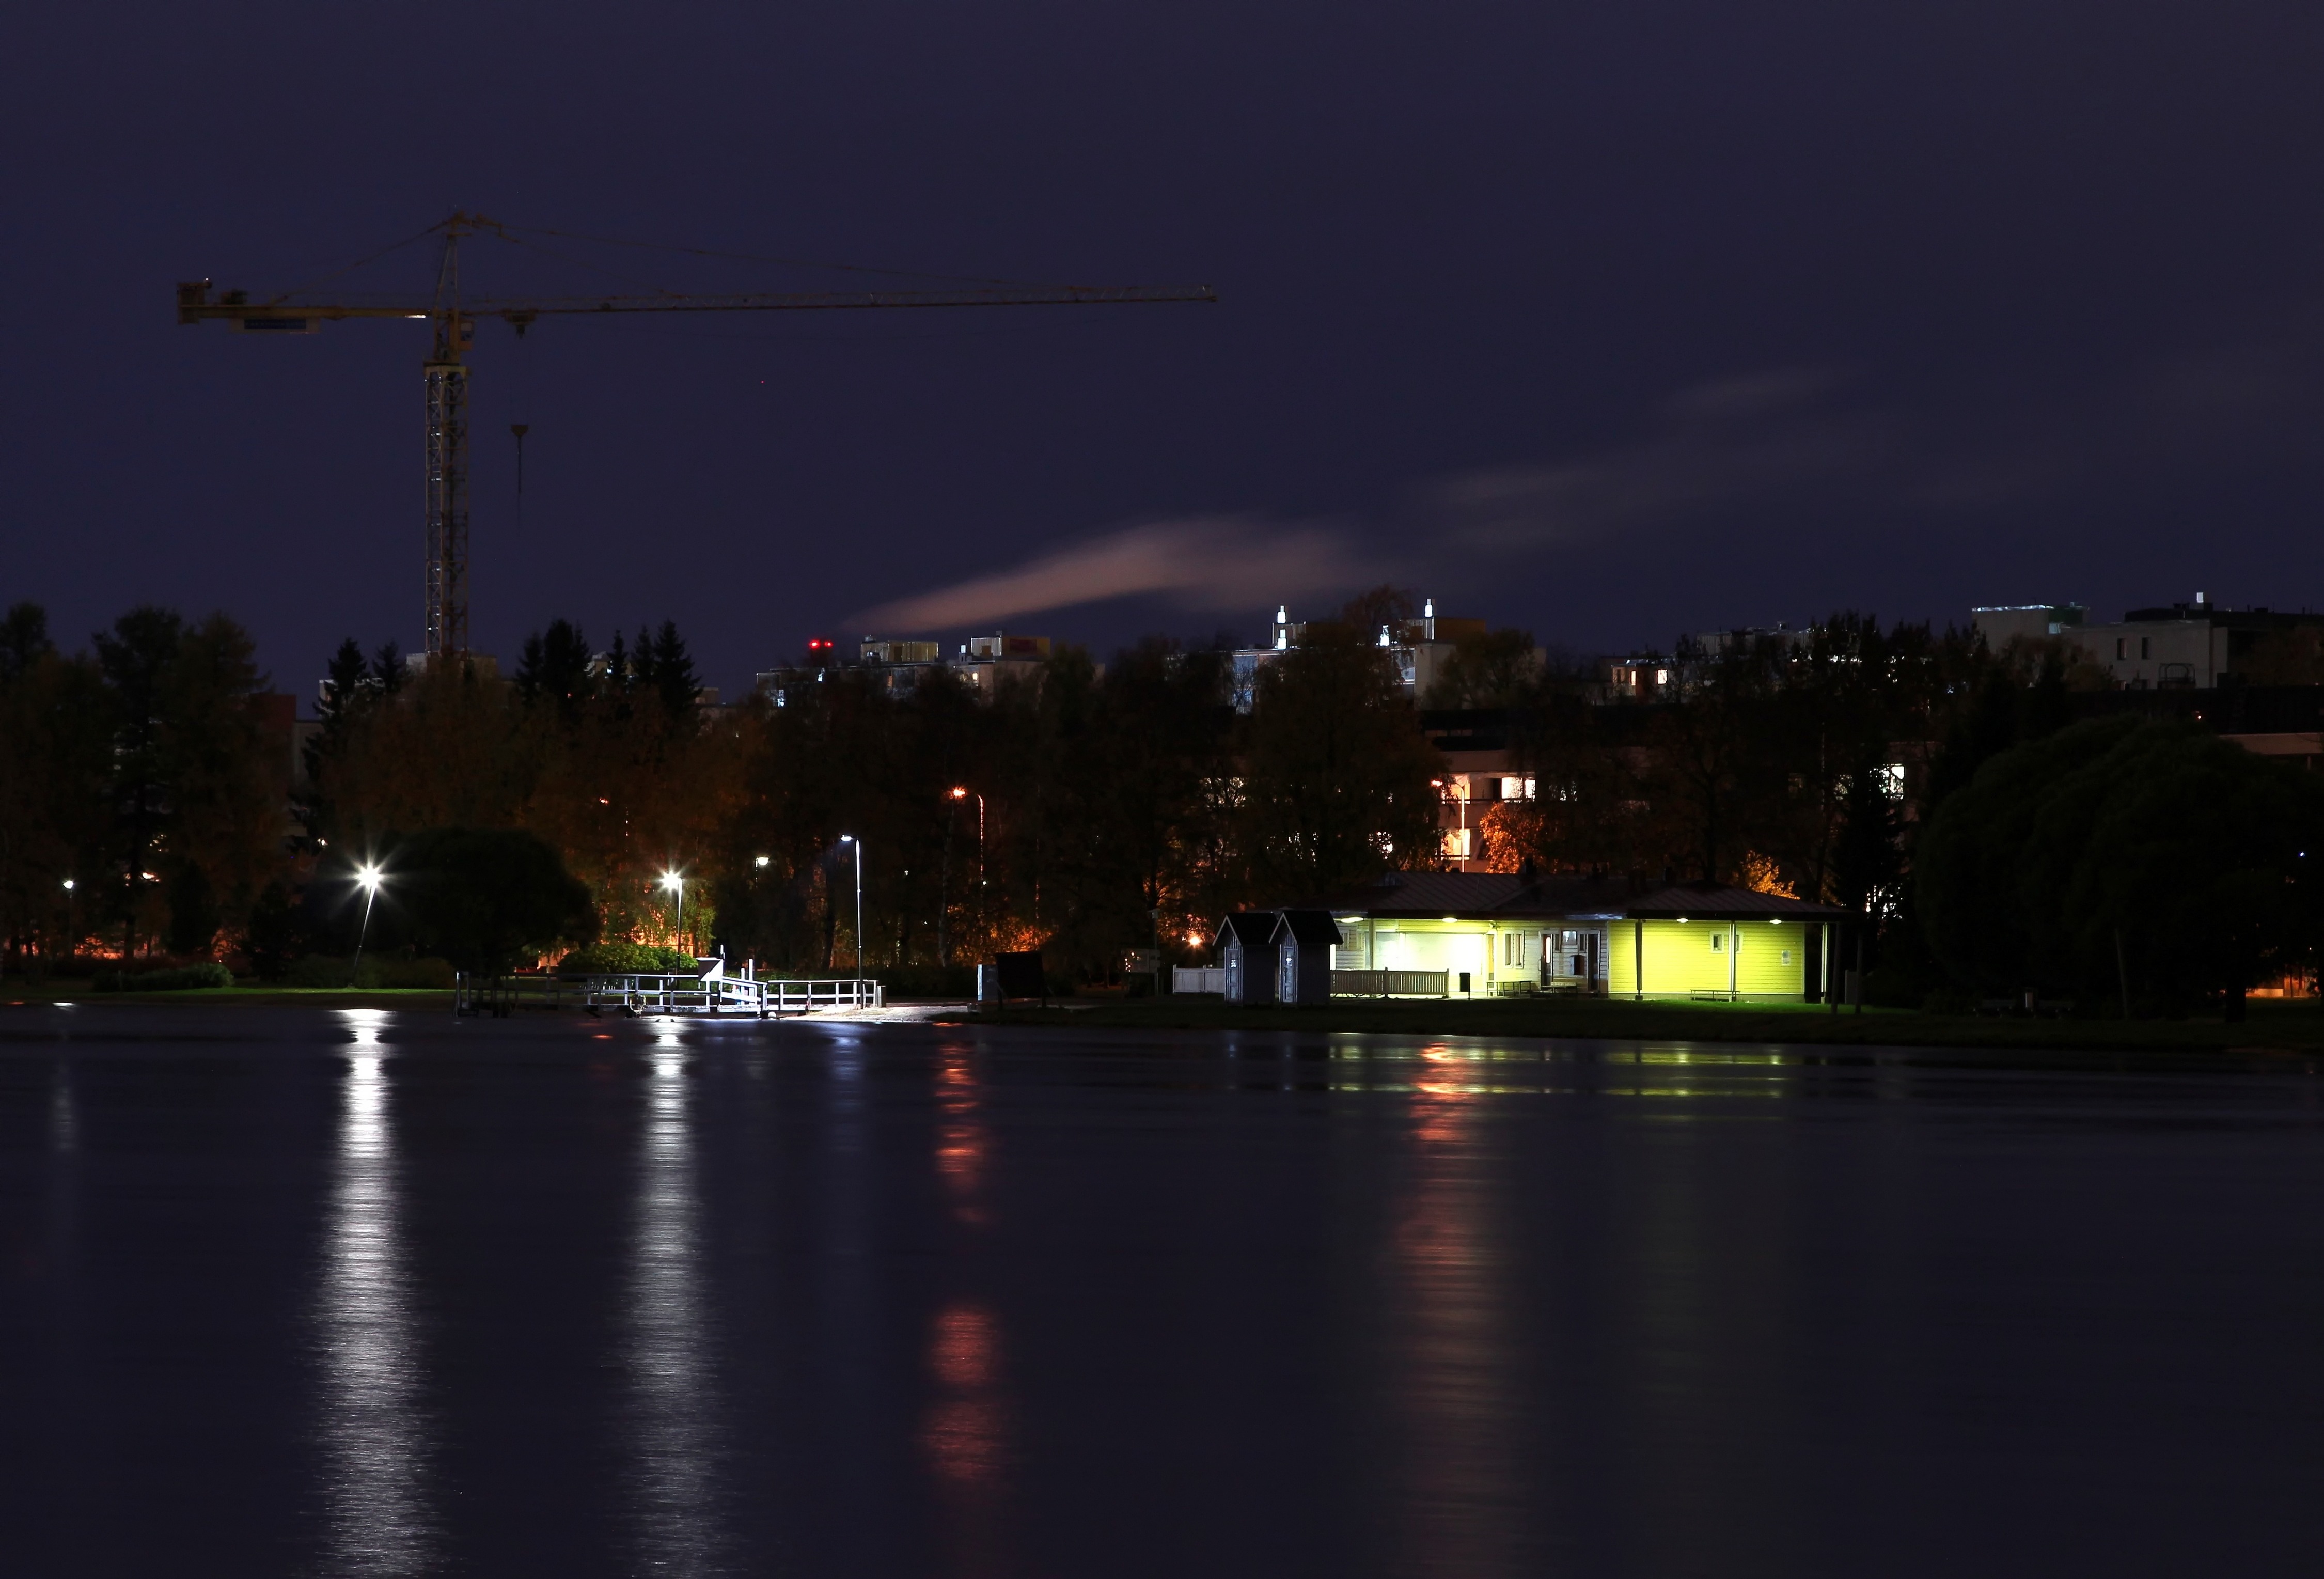
water, nature, light, architecture, sky, skyline, night, morning, lake, dawn, city, urban, cityscape, shoreline, dusk, evening, reflection, bay, harbor, darkness, street light, lighting, outside, lights, buildings, reflections, finland, silhouettes, cities, oulu, atmosphere of earth